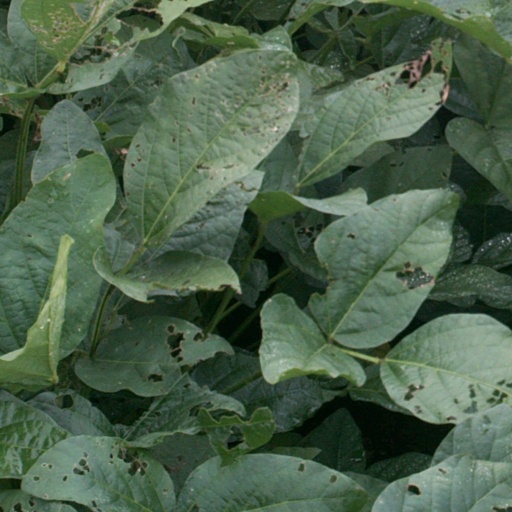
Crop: soybean